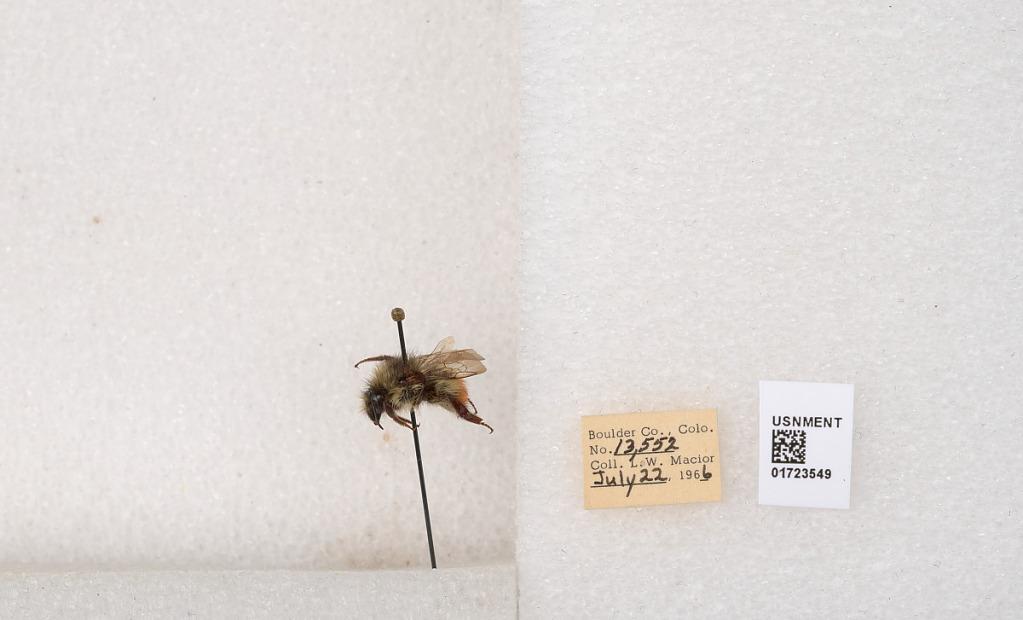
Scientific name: Bombus flavifrons Cresson
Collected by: L. Macior
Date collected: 1966-7-22
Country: United States
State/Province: Colorado
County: Boulder
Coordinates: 40.0925, -105.358